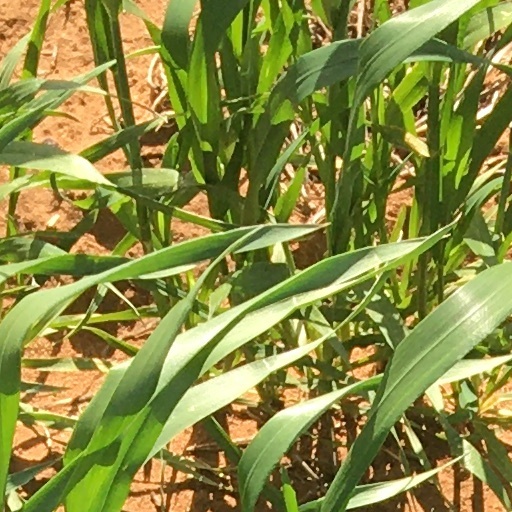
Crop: wheat